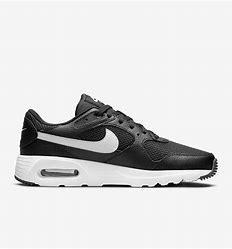
Brand: Nike
Model: Air Max SC